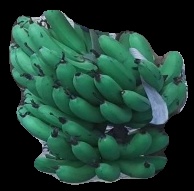
Variety: pachbale
Grade: grade3